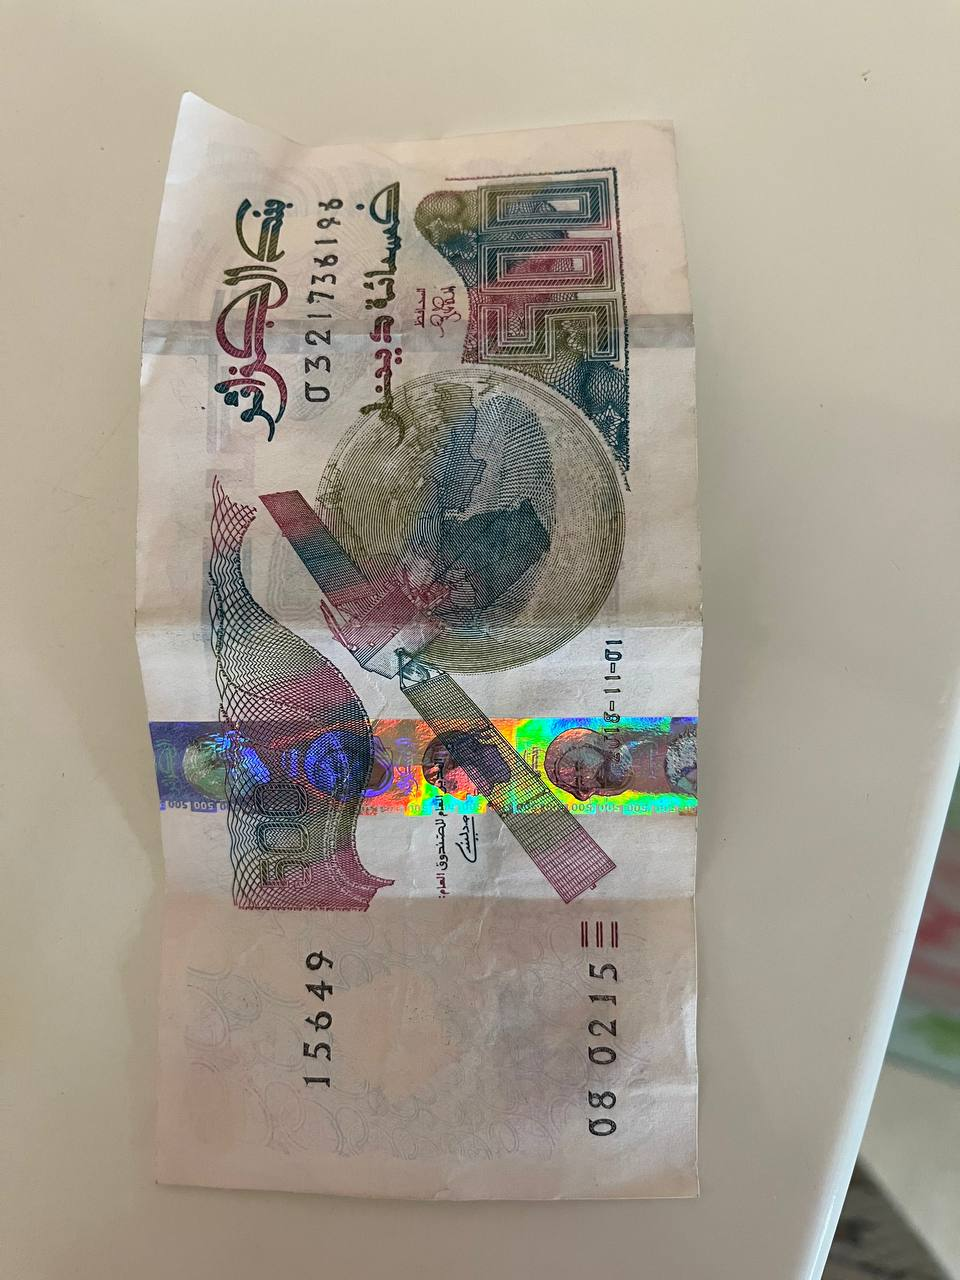
Denomination: 500DZD